List of SAARC summits

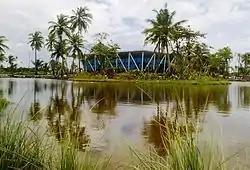
Addu Convention Centre, venue of the 17th SAARC summit

The Seventeenth Summit was held from 10-11 of November 2011 in Addu City, Maldives. The Meeting, which was held at the Equatorial Convention Centre, Addu City was opened by the outgoing Chair of SAARC, Prime Minister of the Royal Government of Bhutan, H.E. Lyonchhen Jigmi Yoezer Thinley.